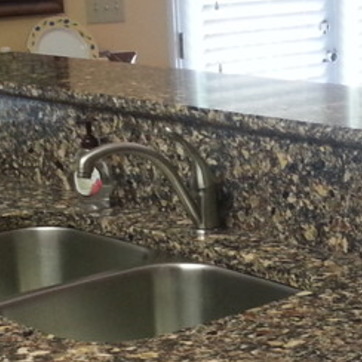
Material: metal